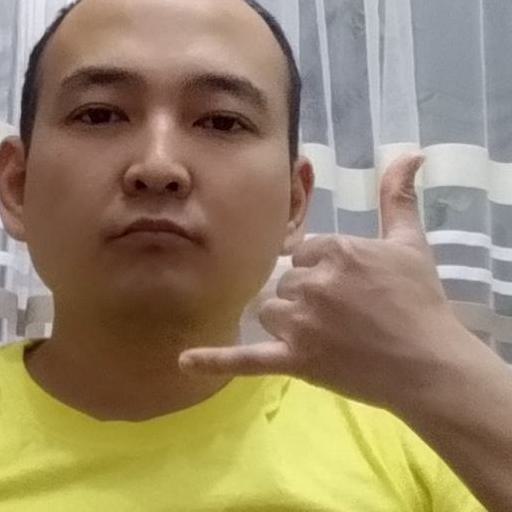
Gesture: call